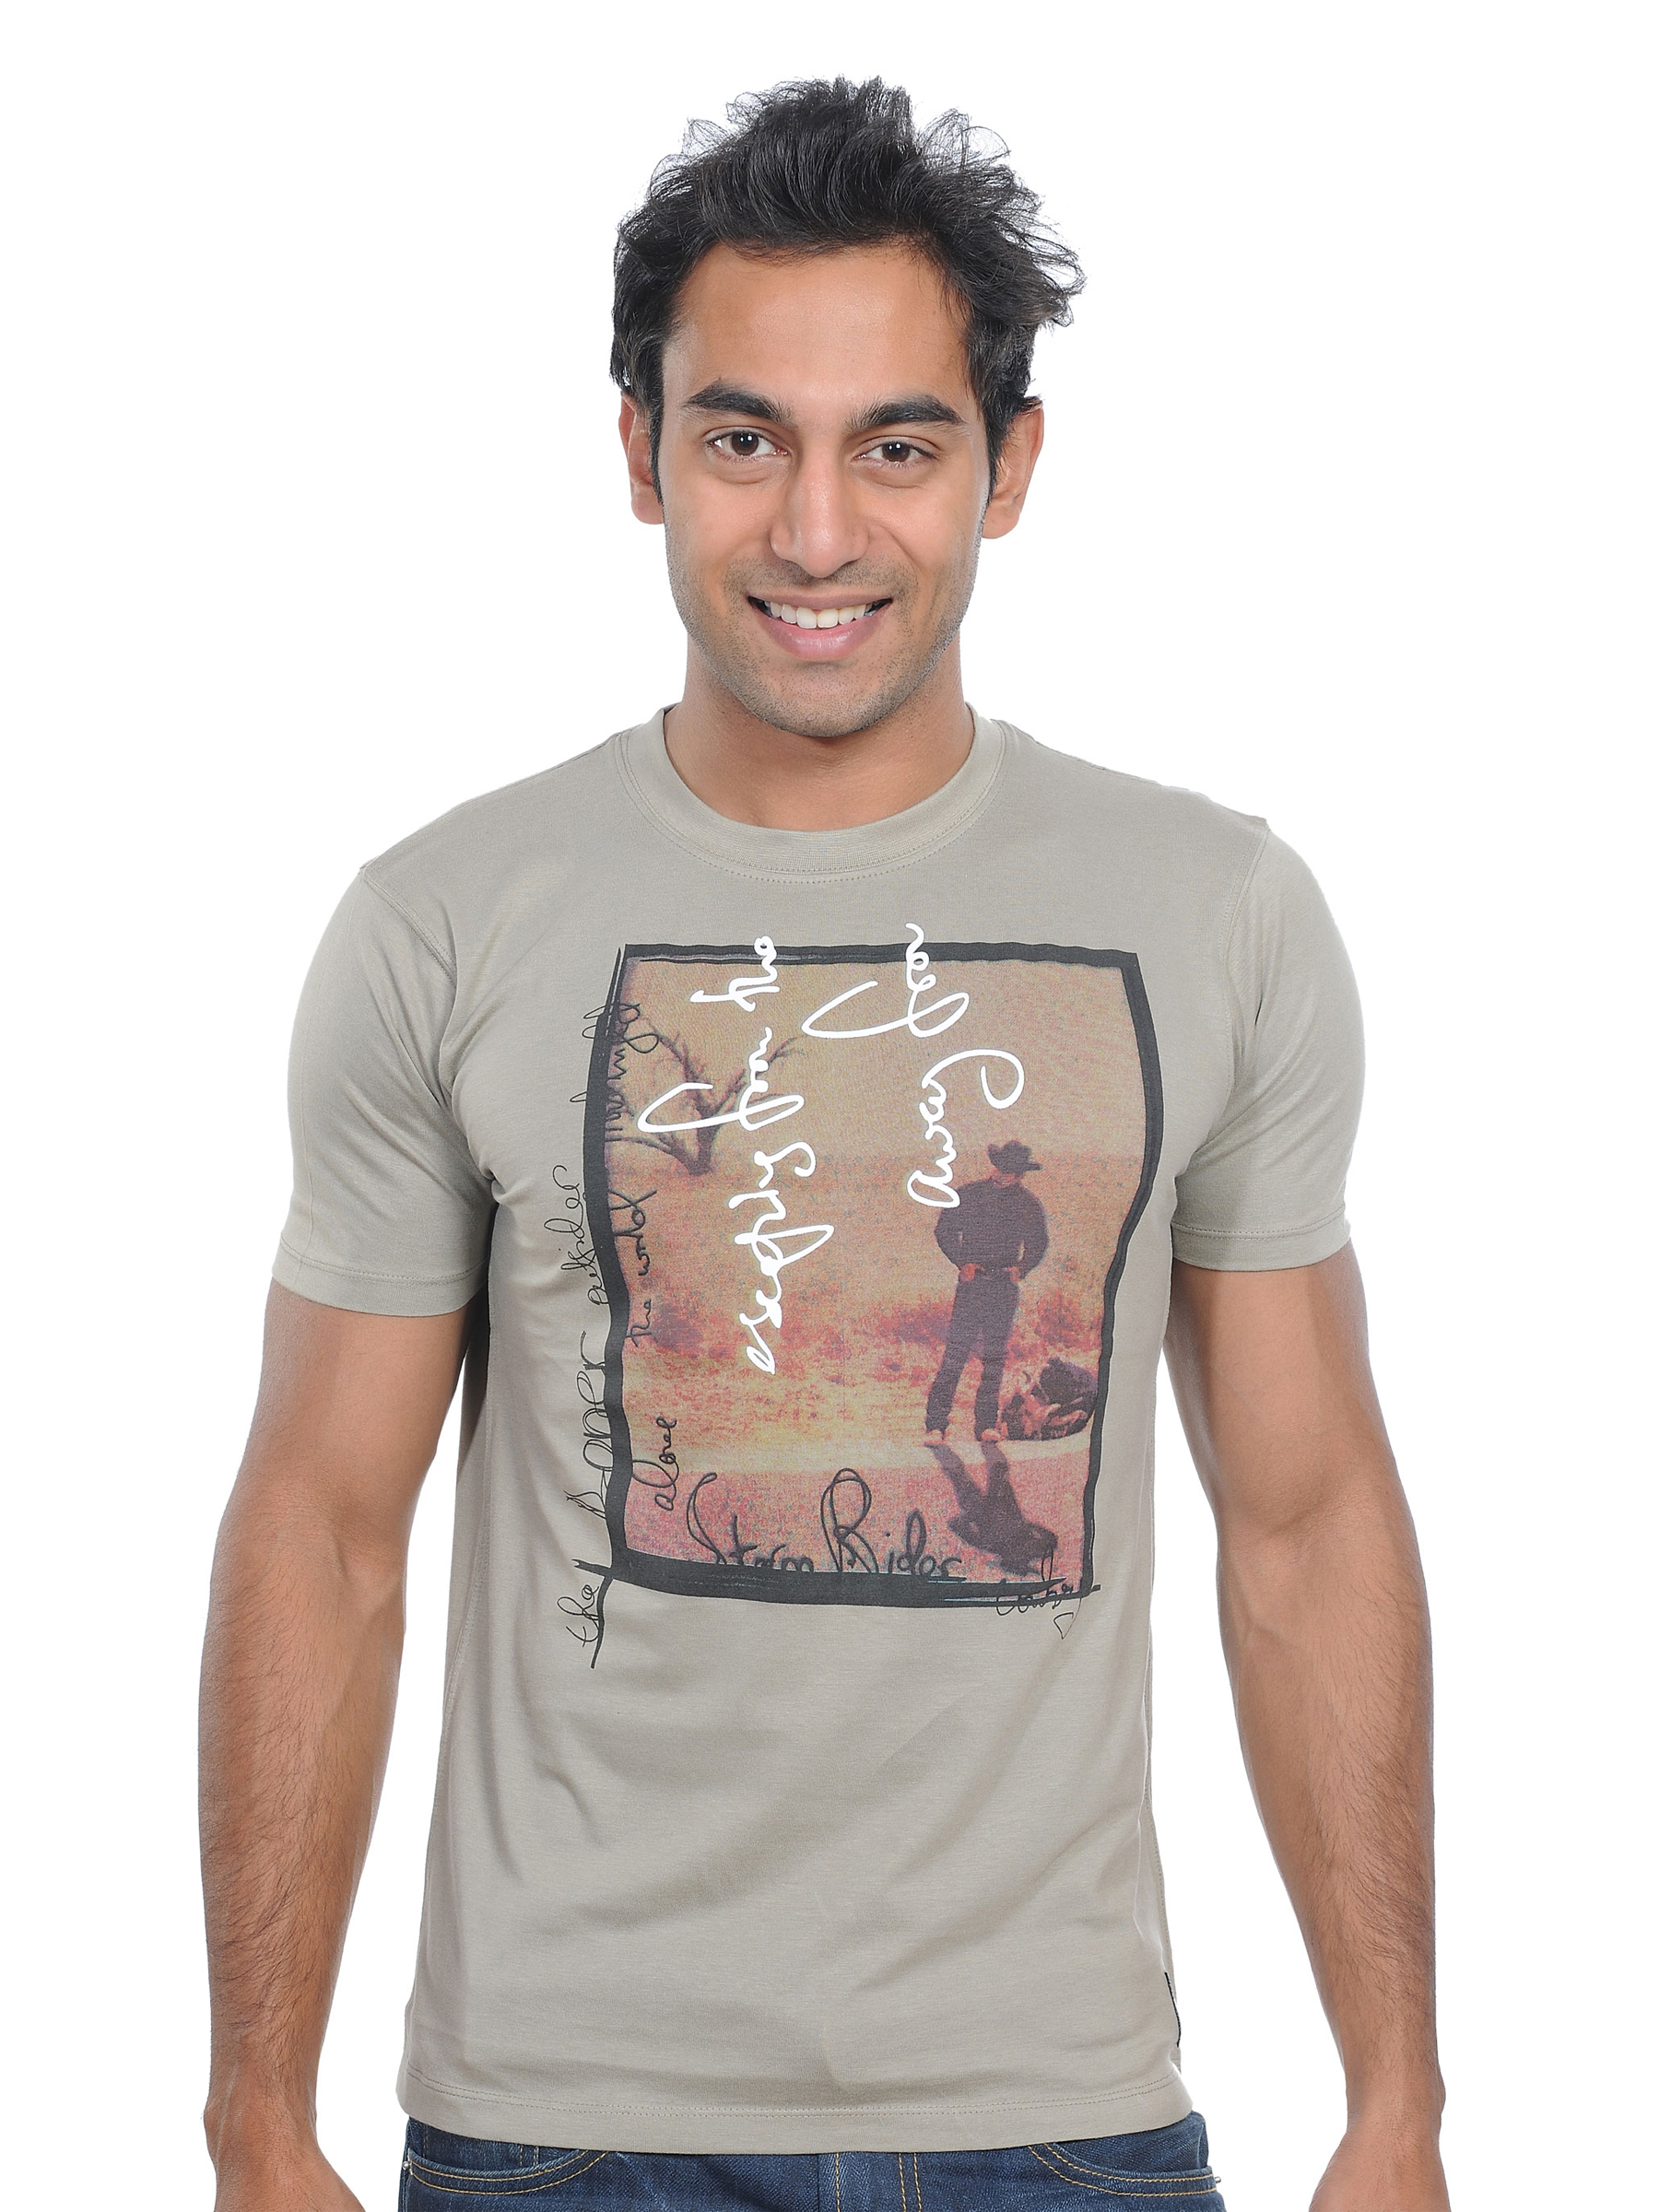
Lee Men's Sahara Storm Rider T-shirt
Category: Apparel / Topwear / Tshirts
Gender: Men
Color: Grey
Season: Winter 2010
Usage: Casual